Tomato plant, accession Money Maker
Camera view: horizontal (90 deg, fisheye); turntable rotation: 180 degrees
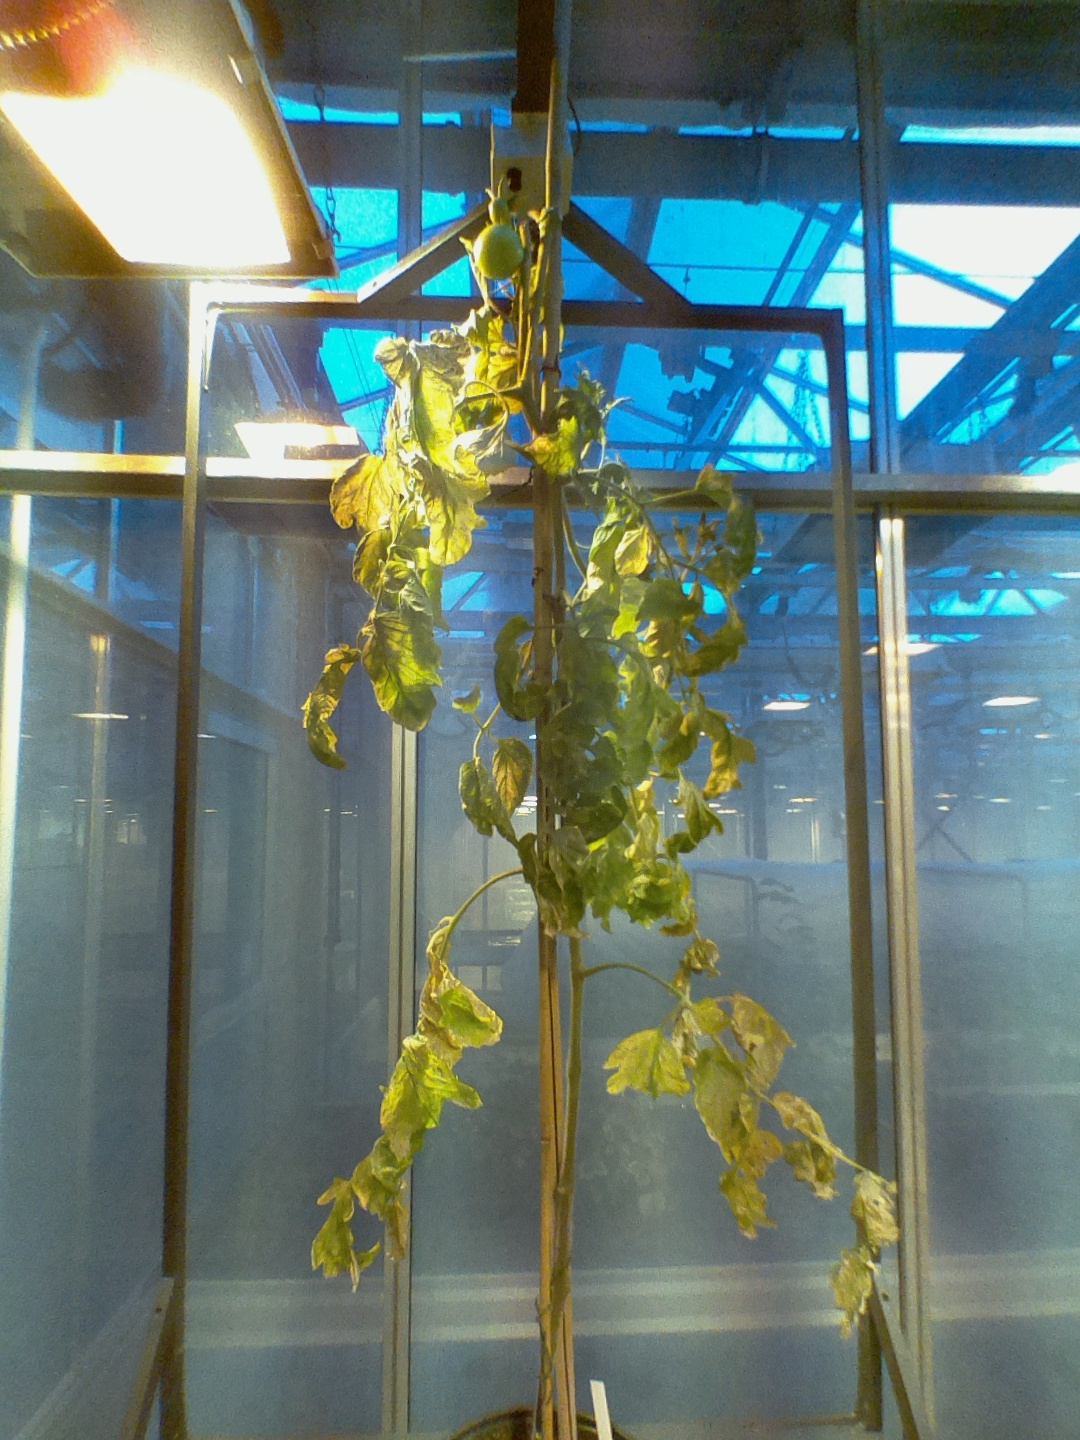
BBCH growth stage 79: 90% -100% of final fruit size